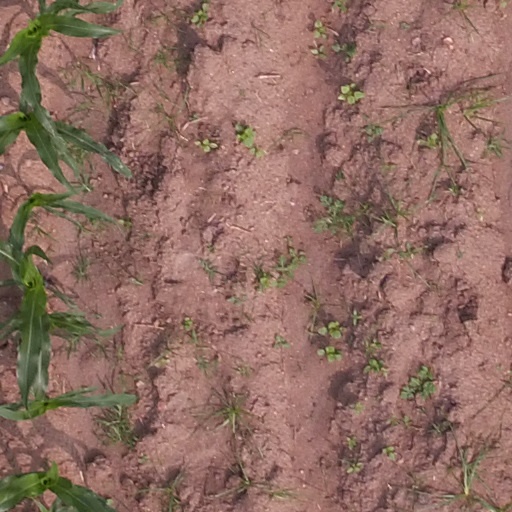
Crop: maize; corn